Philadelphia High School for the Creative and Performing Arts

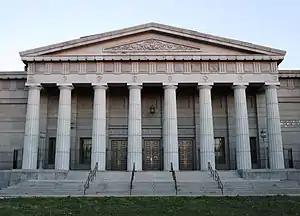
The center section of the Ridgeway Library building

CAPA was founded in 1978 by John R. Vannoni. The school was originally located in the Atlantic Building at Broad and Spruce Streets where it shared space with the Philadelphia College of the Arts (formerly the University of the Arts).